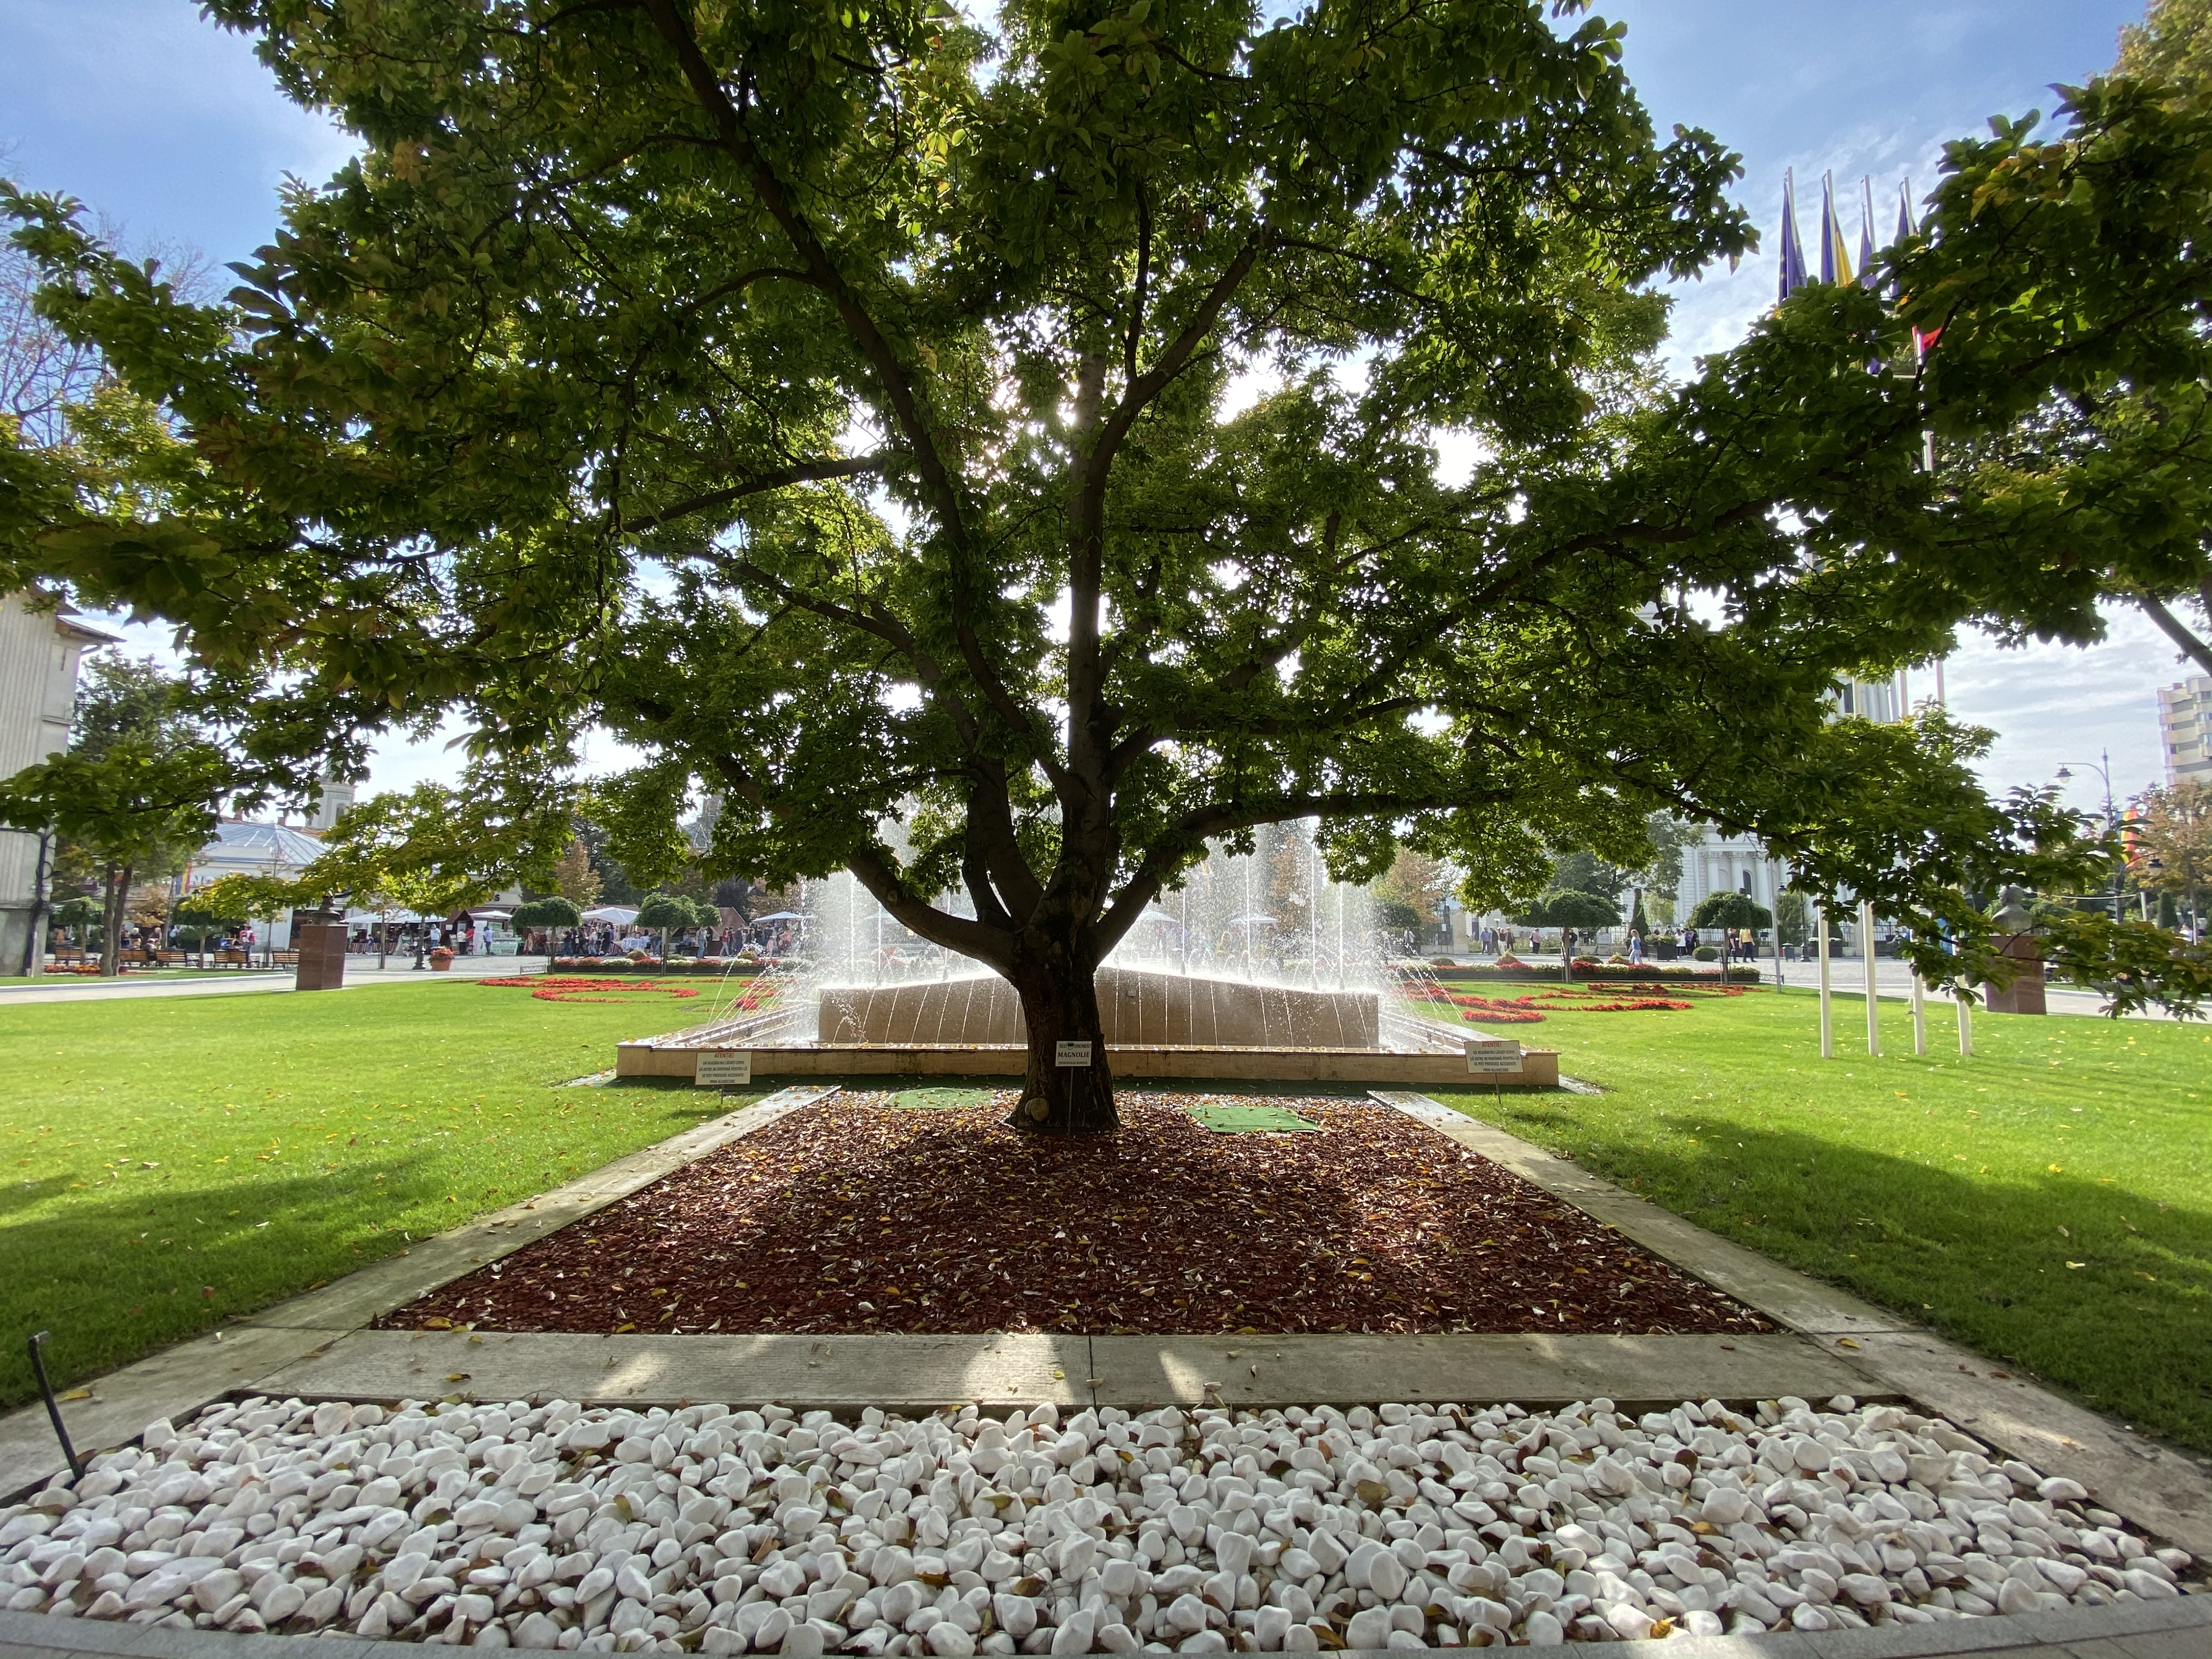
tree, leaf, woody plant, grass, lawn, sky, plant, public space, park, spring, garden, recreation, house, soil, city, plane, oak